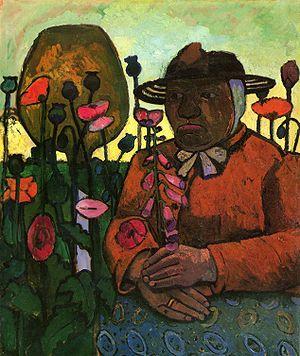
Paula Modersohn-Becker, née le 8 février 1876 à Dresde et morte le 21 novembre 1907 à Worpswede, est une artiste peintre allemande et l’une des représentantes les plus précoces du mouvement expressionniste dans son pays.